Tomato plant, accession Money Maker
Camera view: bottom (45 deg); turntable rotation: 270 degrees
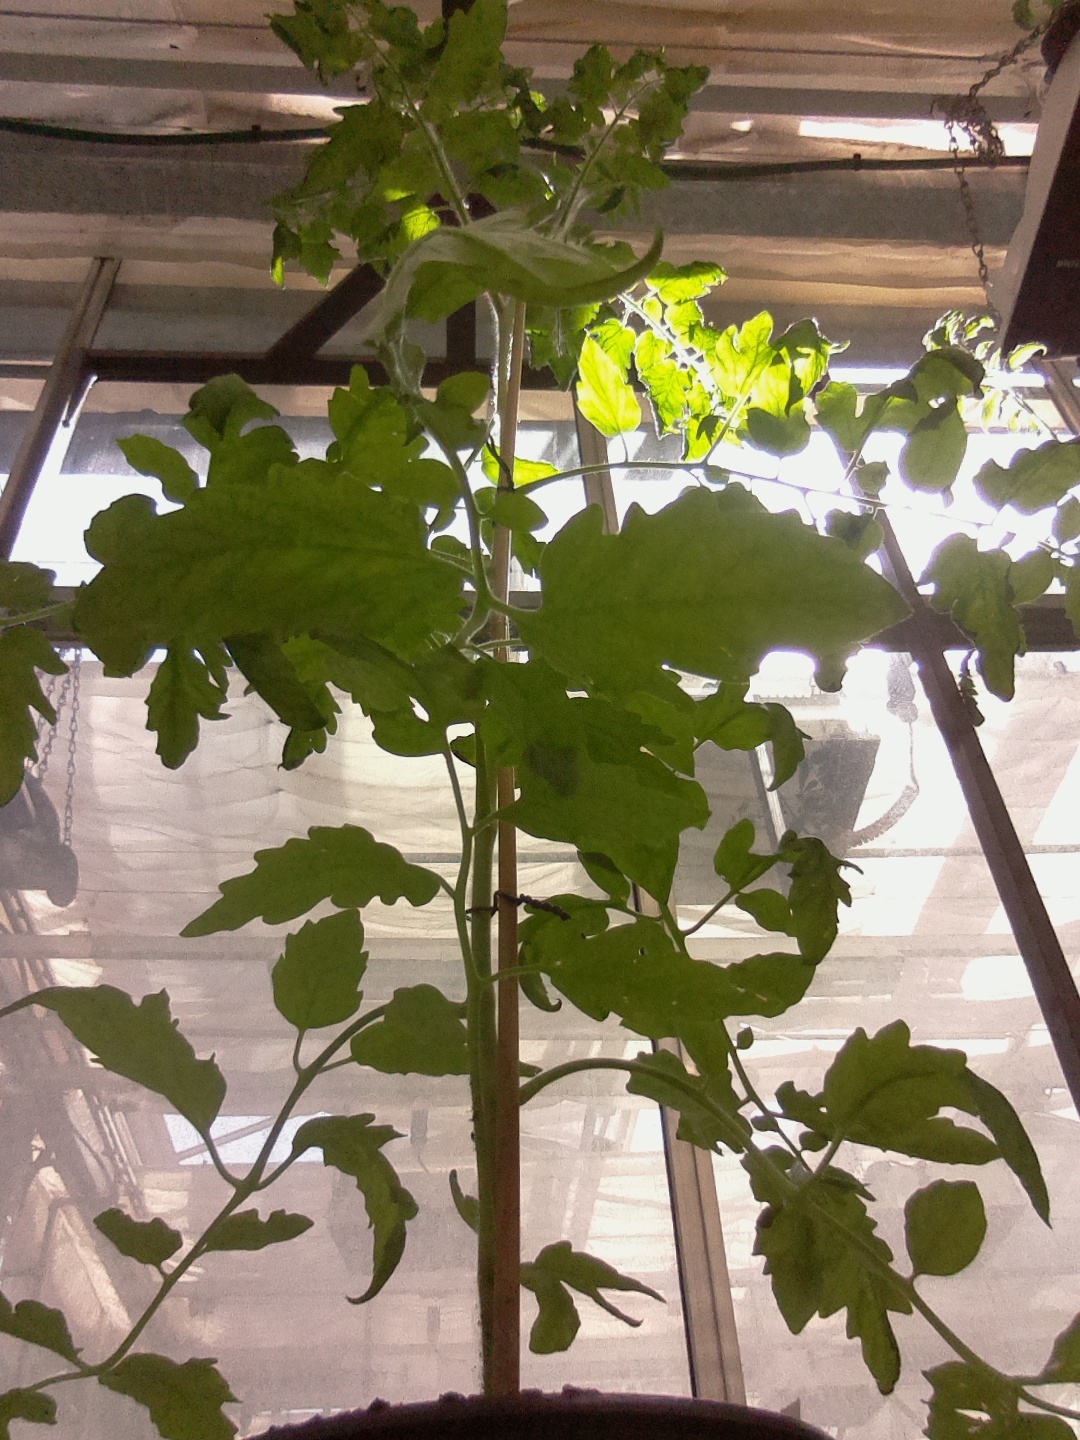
BBCH growth stage 61: 10%-20% of flowers open